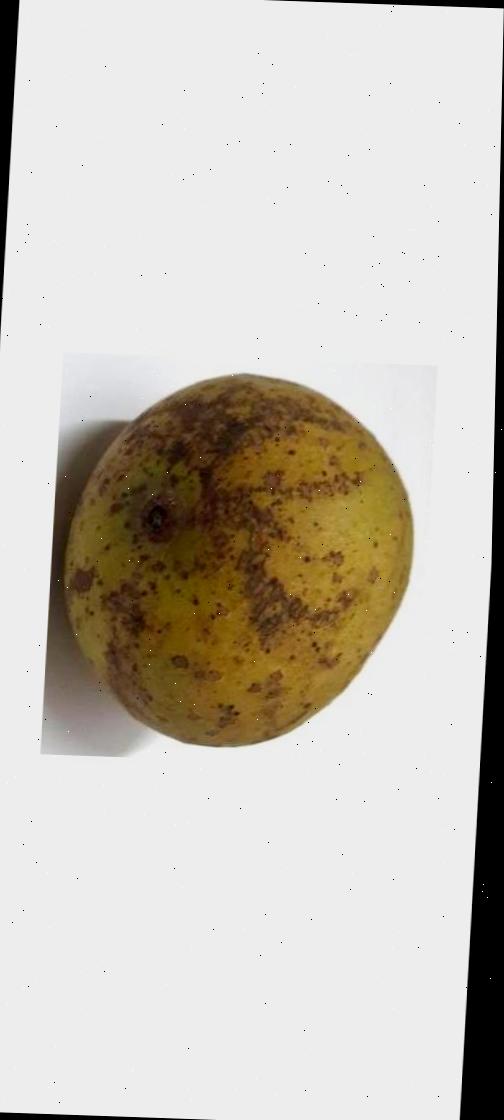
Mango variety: Gourmoti